John Reinhard Weguelin

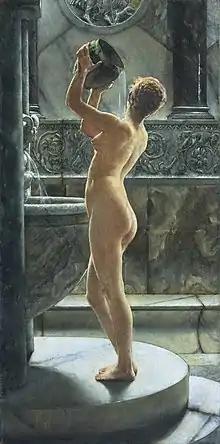
"The Bath" (1884).

"A Roman Acrobat" (1881) was exhibited at the Grosvenor Gallery. It was critiqued in "The Gentleman's Magazine", where it was compared with William Britten's "The Flight of Helen", with which it was exhibited:Allegory has no place in Mr. Weguelin's canvas; no Venus need smile approval of the feat that is there recorded. "A Roman Acrobat"—a strapping girl making her perilous way along the tight-rope, and watched by wondering eyes as the arms balance each other and the bare feet press and squeeze round the narrow cord—is a subject that most of the few painters fitted to deal with it at all would have been tempted to make too carefully antiquarian. A painful realisation of the furniture of antiquity—a small truth to a small matter—would have left little room for the greater truths of character and the higher interests of beauty and action. From this permanent error—which yet would have ensured that passing popularity which waits on the adroit display of mere learning and craftsmanship—Mr. Weguelin is freed. One's first thought is not of the artist, of his fund of antiquarian knowledge and his laborious battle with technical difficulty. One takes, instead, a frank and simple pleasure in the picture. It is of excellent draughtsmanship and expressive action—at once imaginative and real. Mr. Weguelin is hardly shown by it to be a skilled colourist, but he is a vivid painter of open-air light, in which it may be that colours strike one as less subtle. Mr. Weguelin's work depends less, however, upon any single highly developed gift of technical skill than upon a union of many gifts which are considerable already, and will improve by and by.